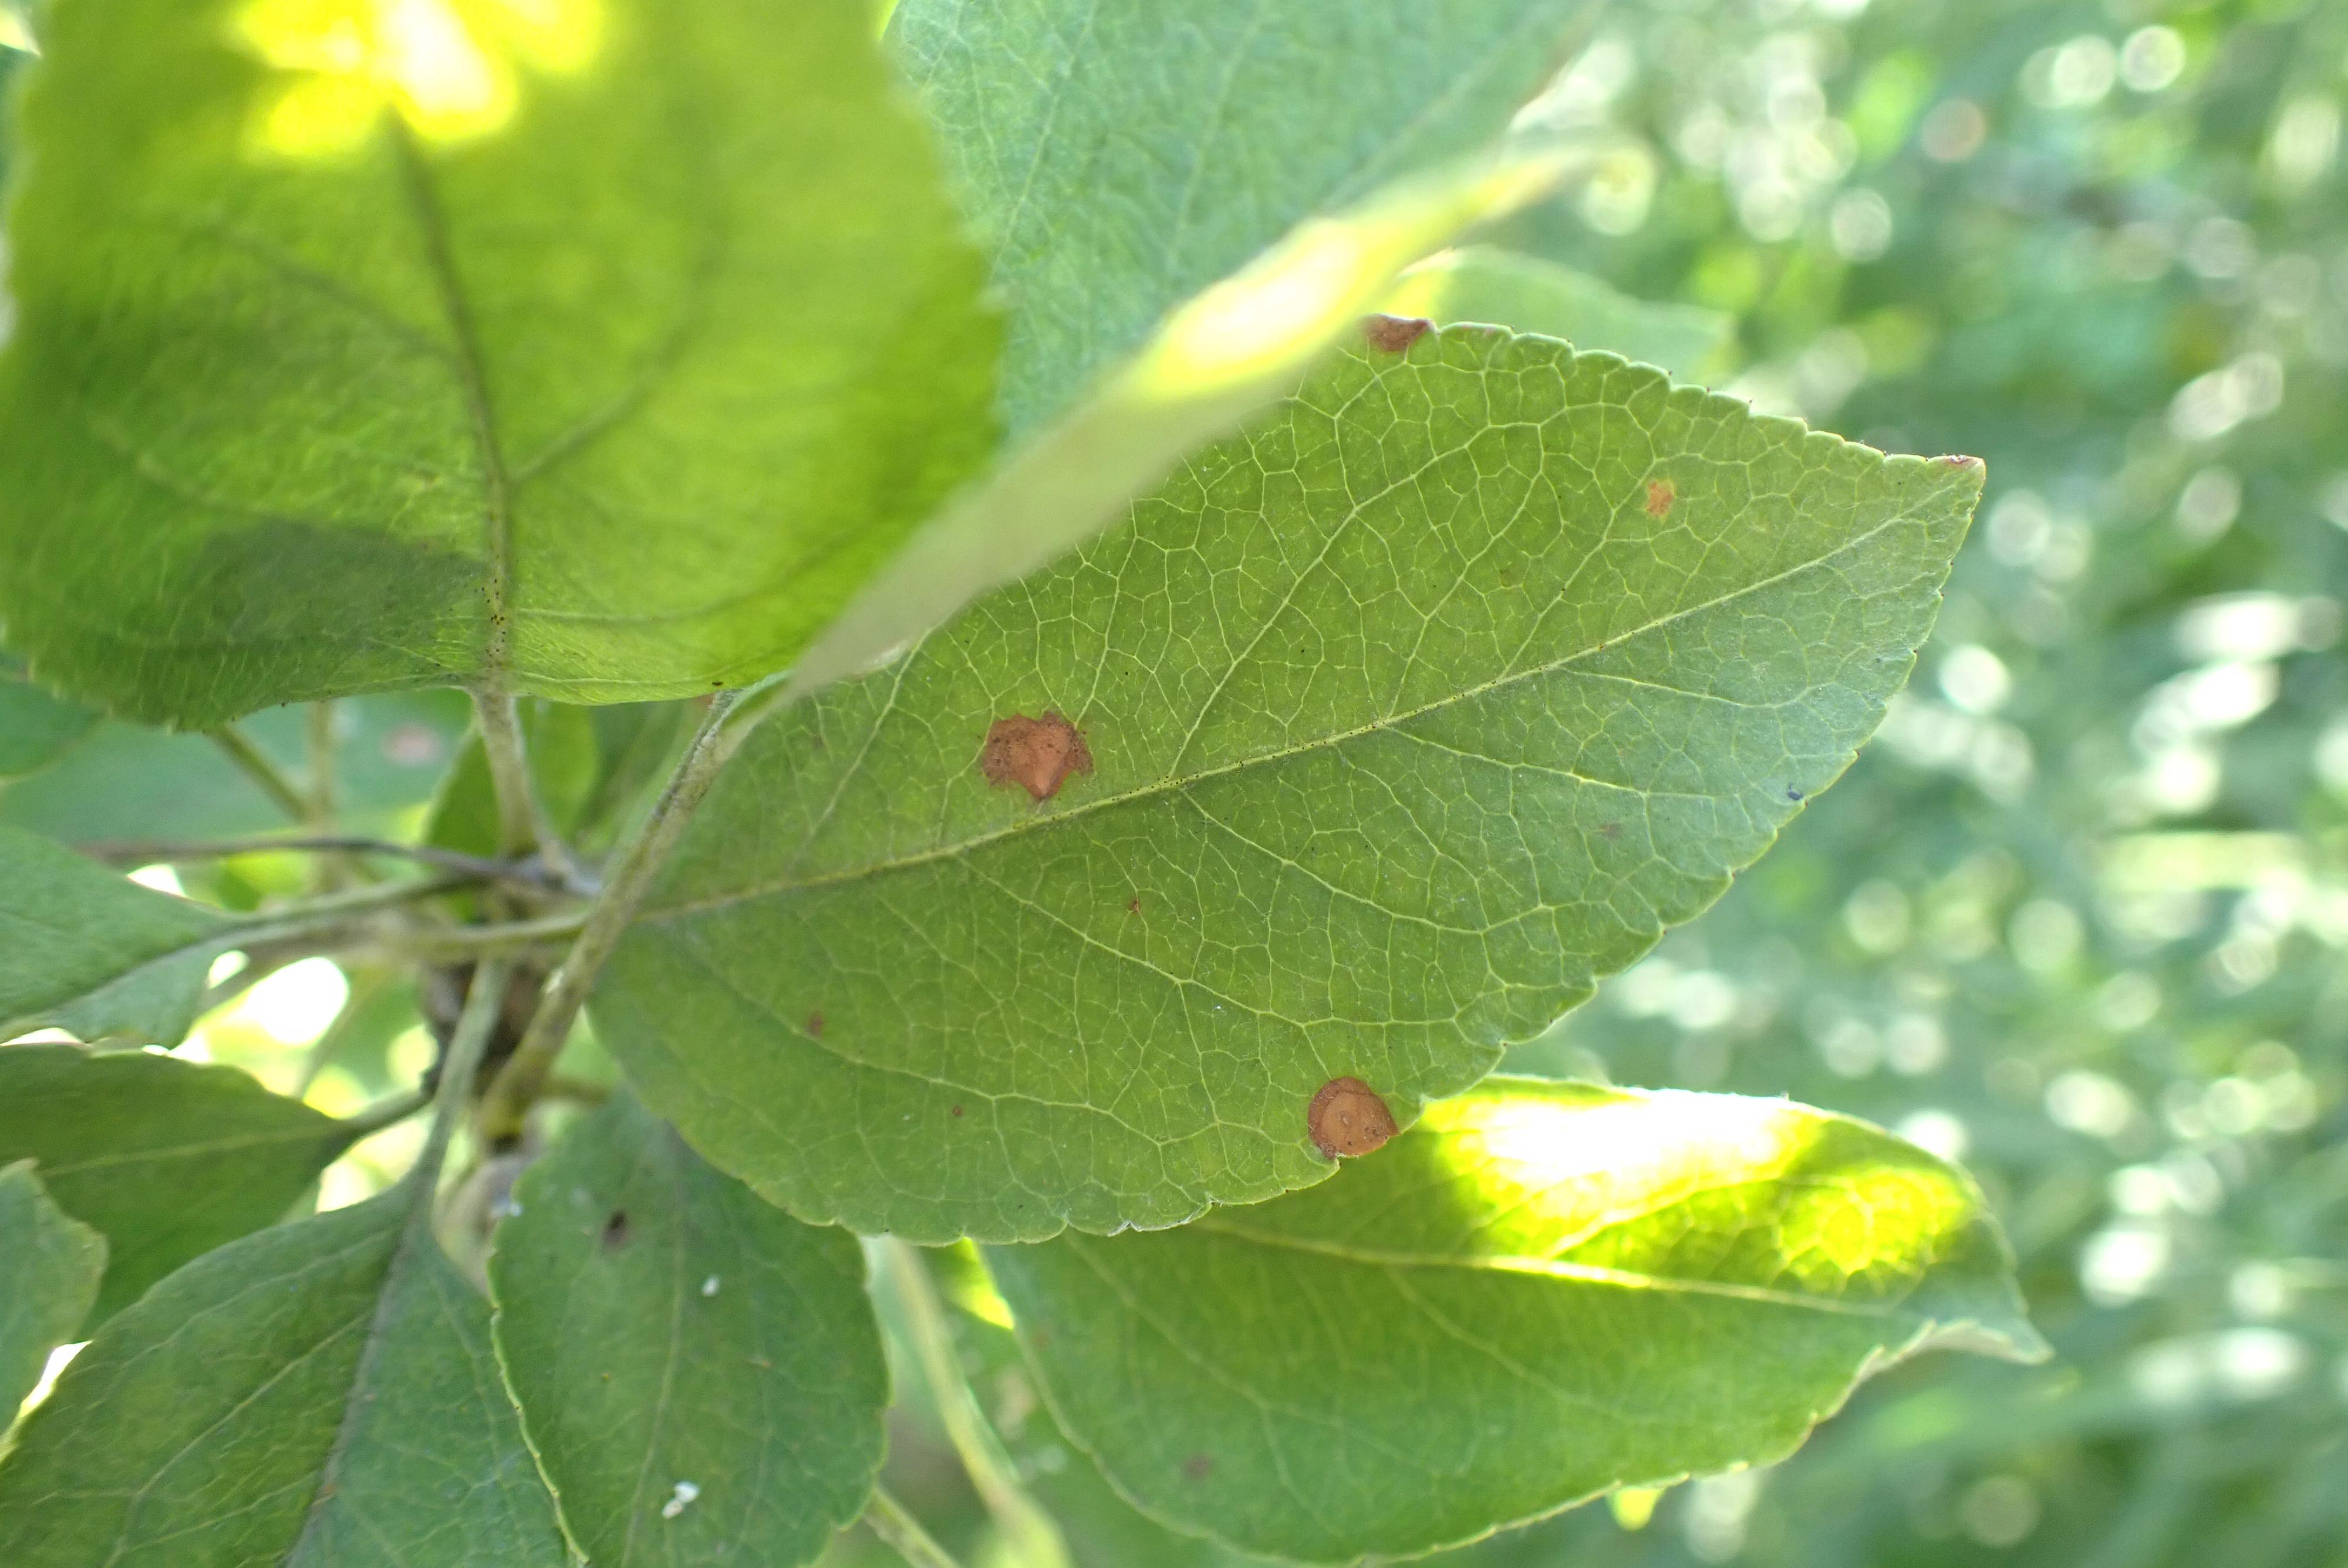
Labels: complex